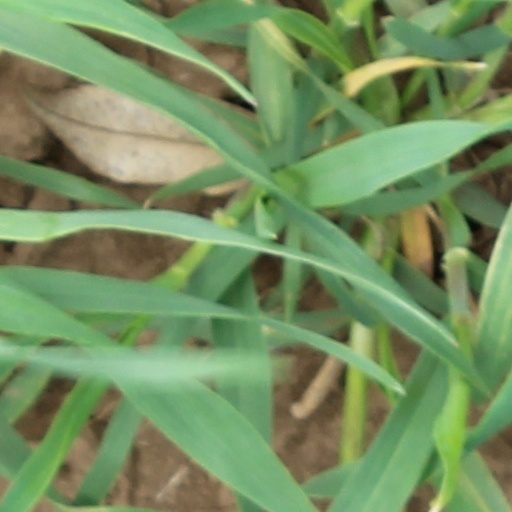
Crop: wheat